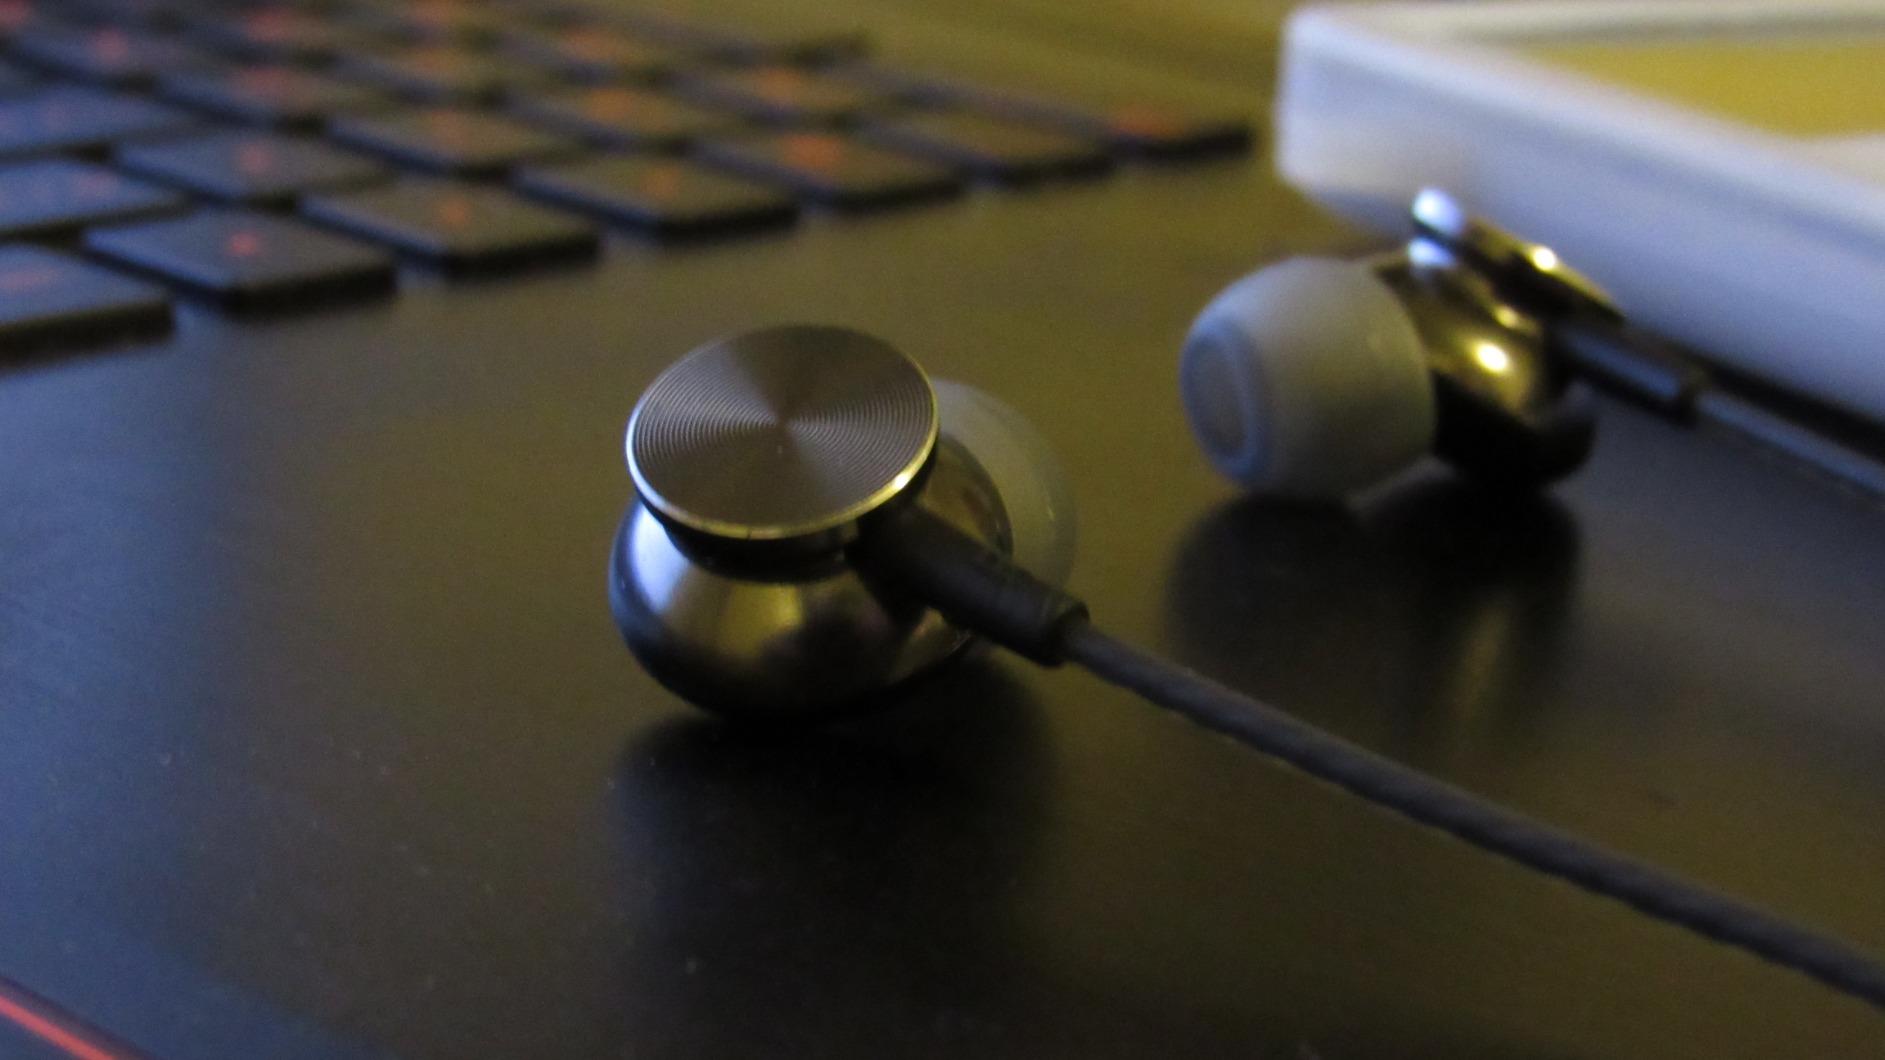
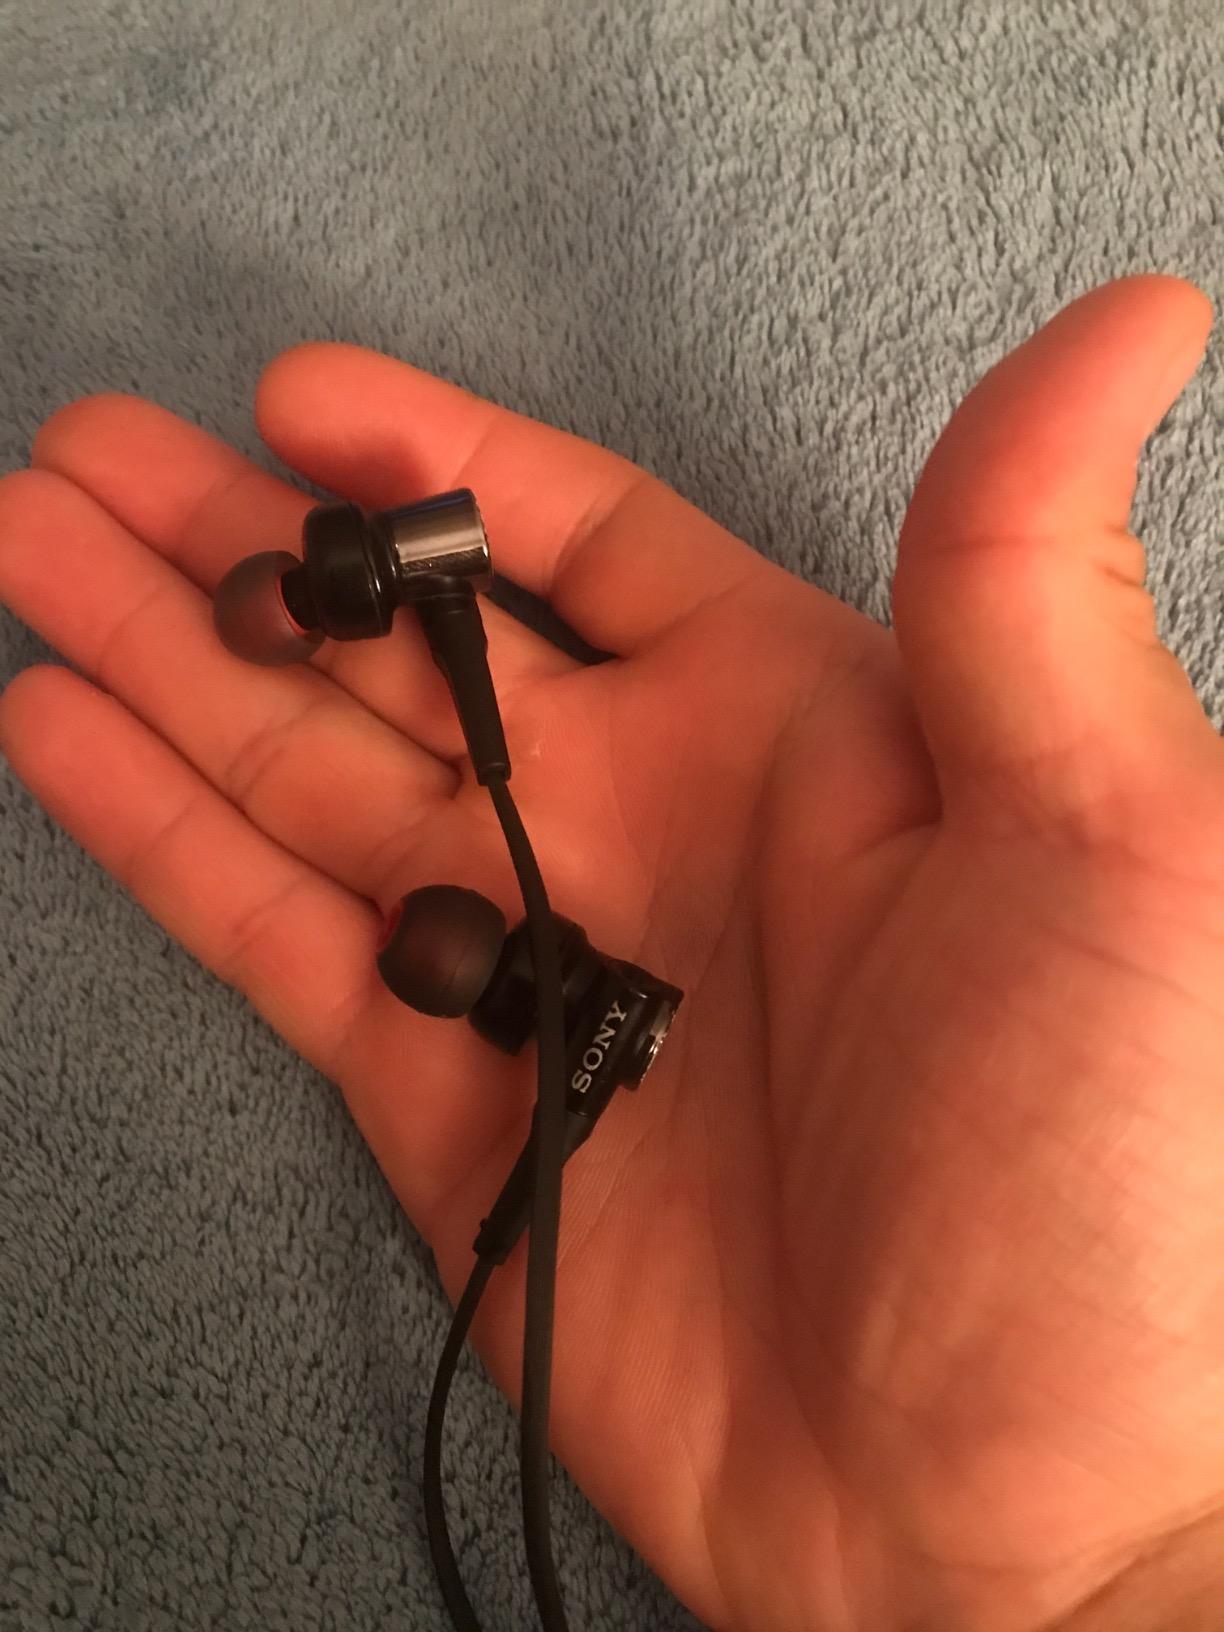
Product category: headphones
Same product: no